Carlos Cisternas

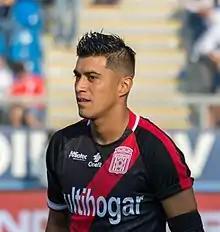
Cisternas with Curicó Unido in 2019

Carlos Patricio Cisternas Tobar (born 27 September 1985) is a Chilean former footballer who played as a midfielder.